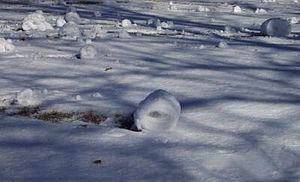
Rouleaux de neige photographiés dans Scully Park à Lincoln, Illinois
Un rouleau de neige est une masse cylindrique de neige qui se forme le plus souvent en régions montagneuses lorsque de la neige mouillée, emportée par le vent, se met à rouler sur une surface généralement en pente. Il s'agit d'un phénomène assez rare dont l'apparition demande plusieurs conditions météorologiques et physiques. Les rouleaux se forment quand la neige est suffisamment cohésive pour que le vent puisse la soulever comme une crêpe et lorsqu'elle repose sur une surface lisse sur laquelle elle n'adhère pas.